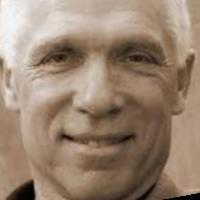
Age group: age 41-55